Zollywood

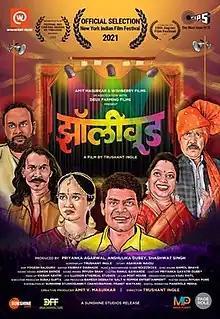
Film poster

Zollywood is an Indian Marathi-language drama film directed by Trushant Ingle in his directorial debut. It was produced by Amit Musurkar and Wishberry Films in association with Deux Faming Films. It was theatrically released on 3 June 2022.